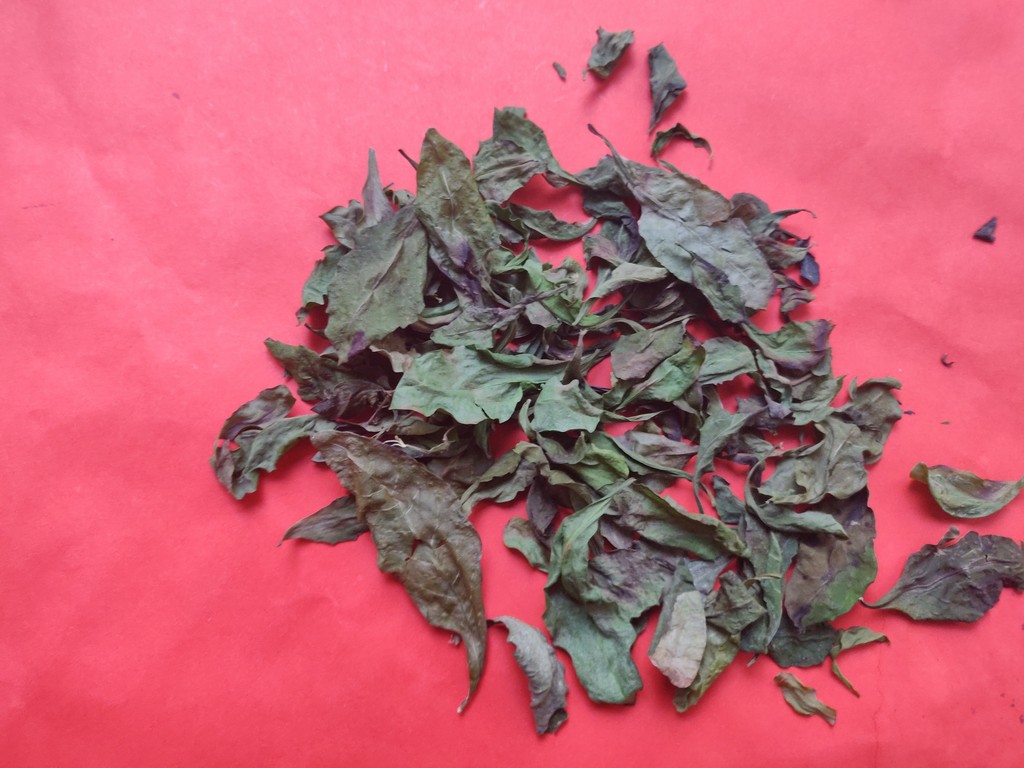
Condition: Dried
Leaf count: multiple
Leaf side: unknown